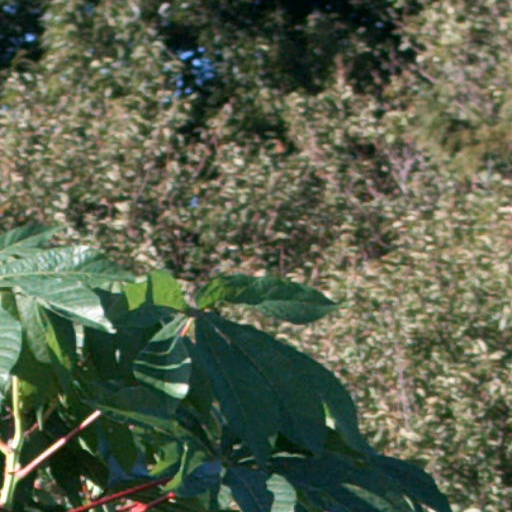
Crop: cassava